James Harrison (American football)

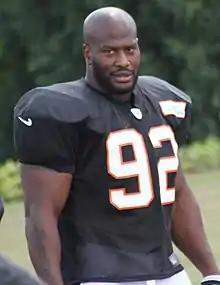
Harrison with the Bengals during training camp in 2013.

Harrison also played special teams on a regular basis, making him one of the few regular NFL starters to also play special teams. His most notable special teams play for 2008, however, arguably cost the Steelers their game against the New York Giants in Week 8. With the Steelers leading 14–12 in the fourth quarter and having to punt from their own end zone, Harrison played as long snapper after regular long snapper Greg Warren suffered a season-ending knee injury earlier in the game. Harrison inadvertently snapped it over Mitch Berger's head for a safety, tying the score.